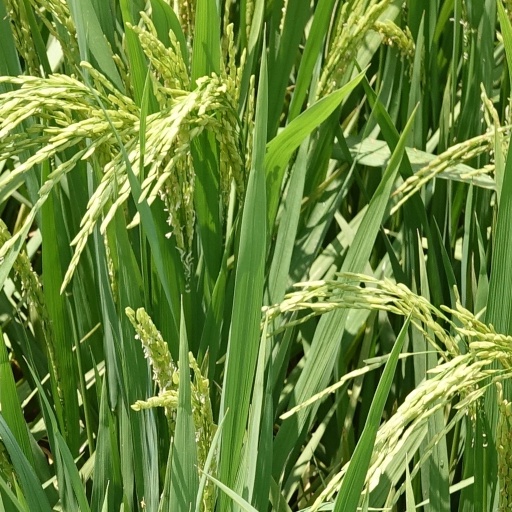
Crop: rice